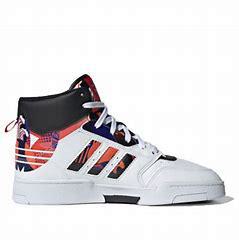
Brand: adidas
Model: originals Adidas Originals Drop Step XL